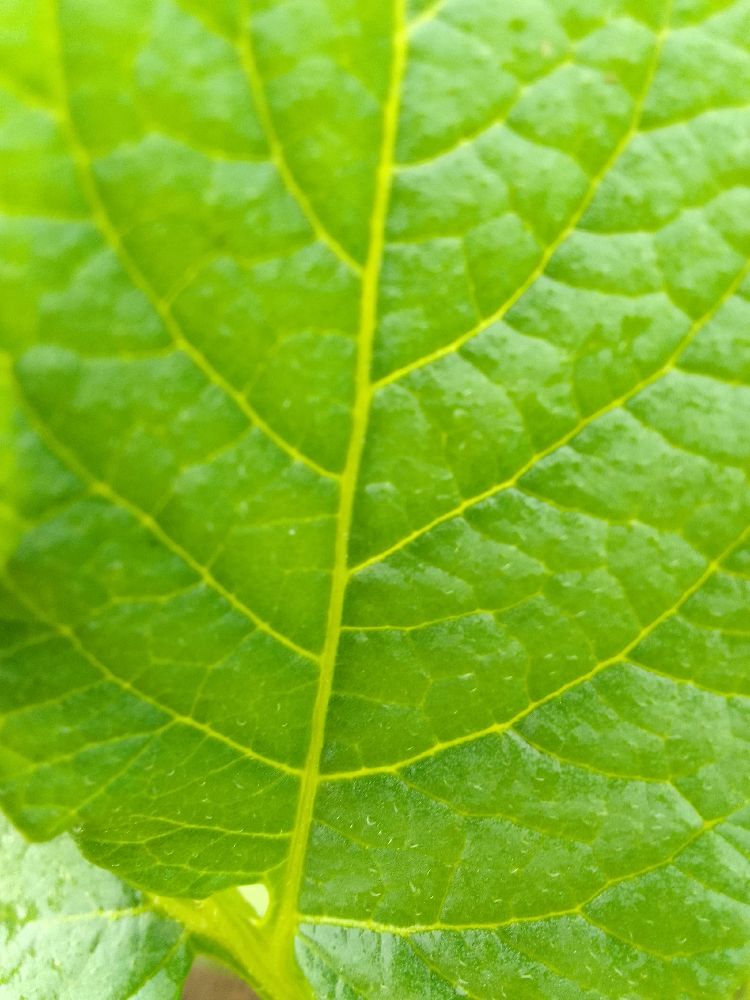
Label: Healthy